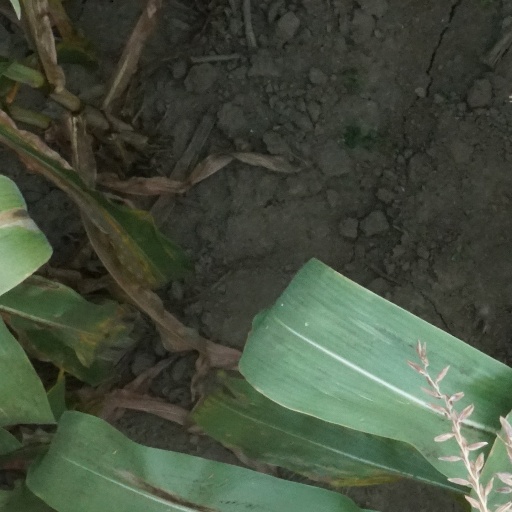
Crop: maize; corn